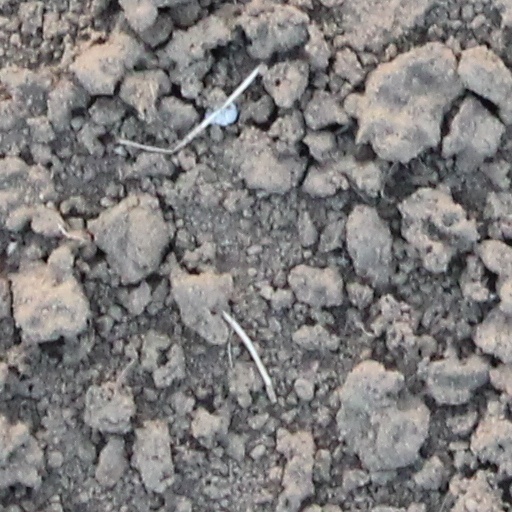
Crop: wheat